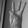
ASL letter: W